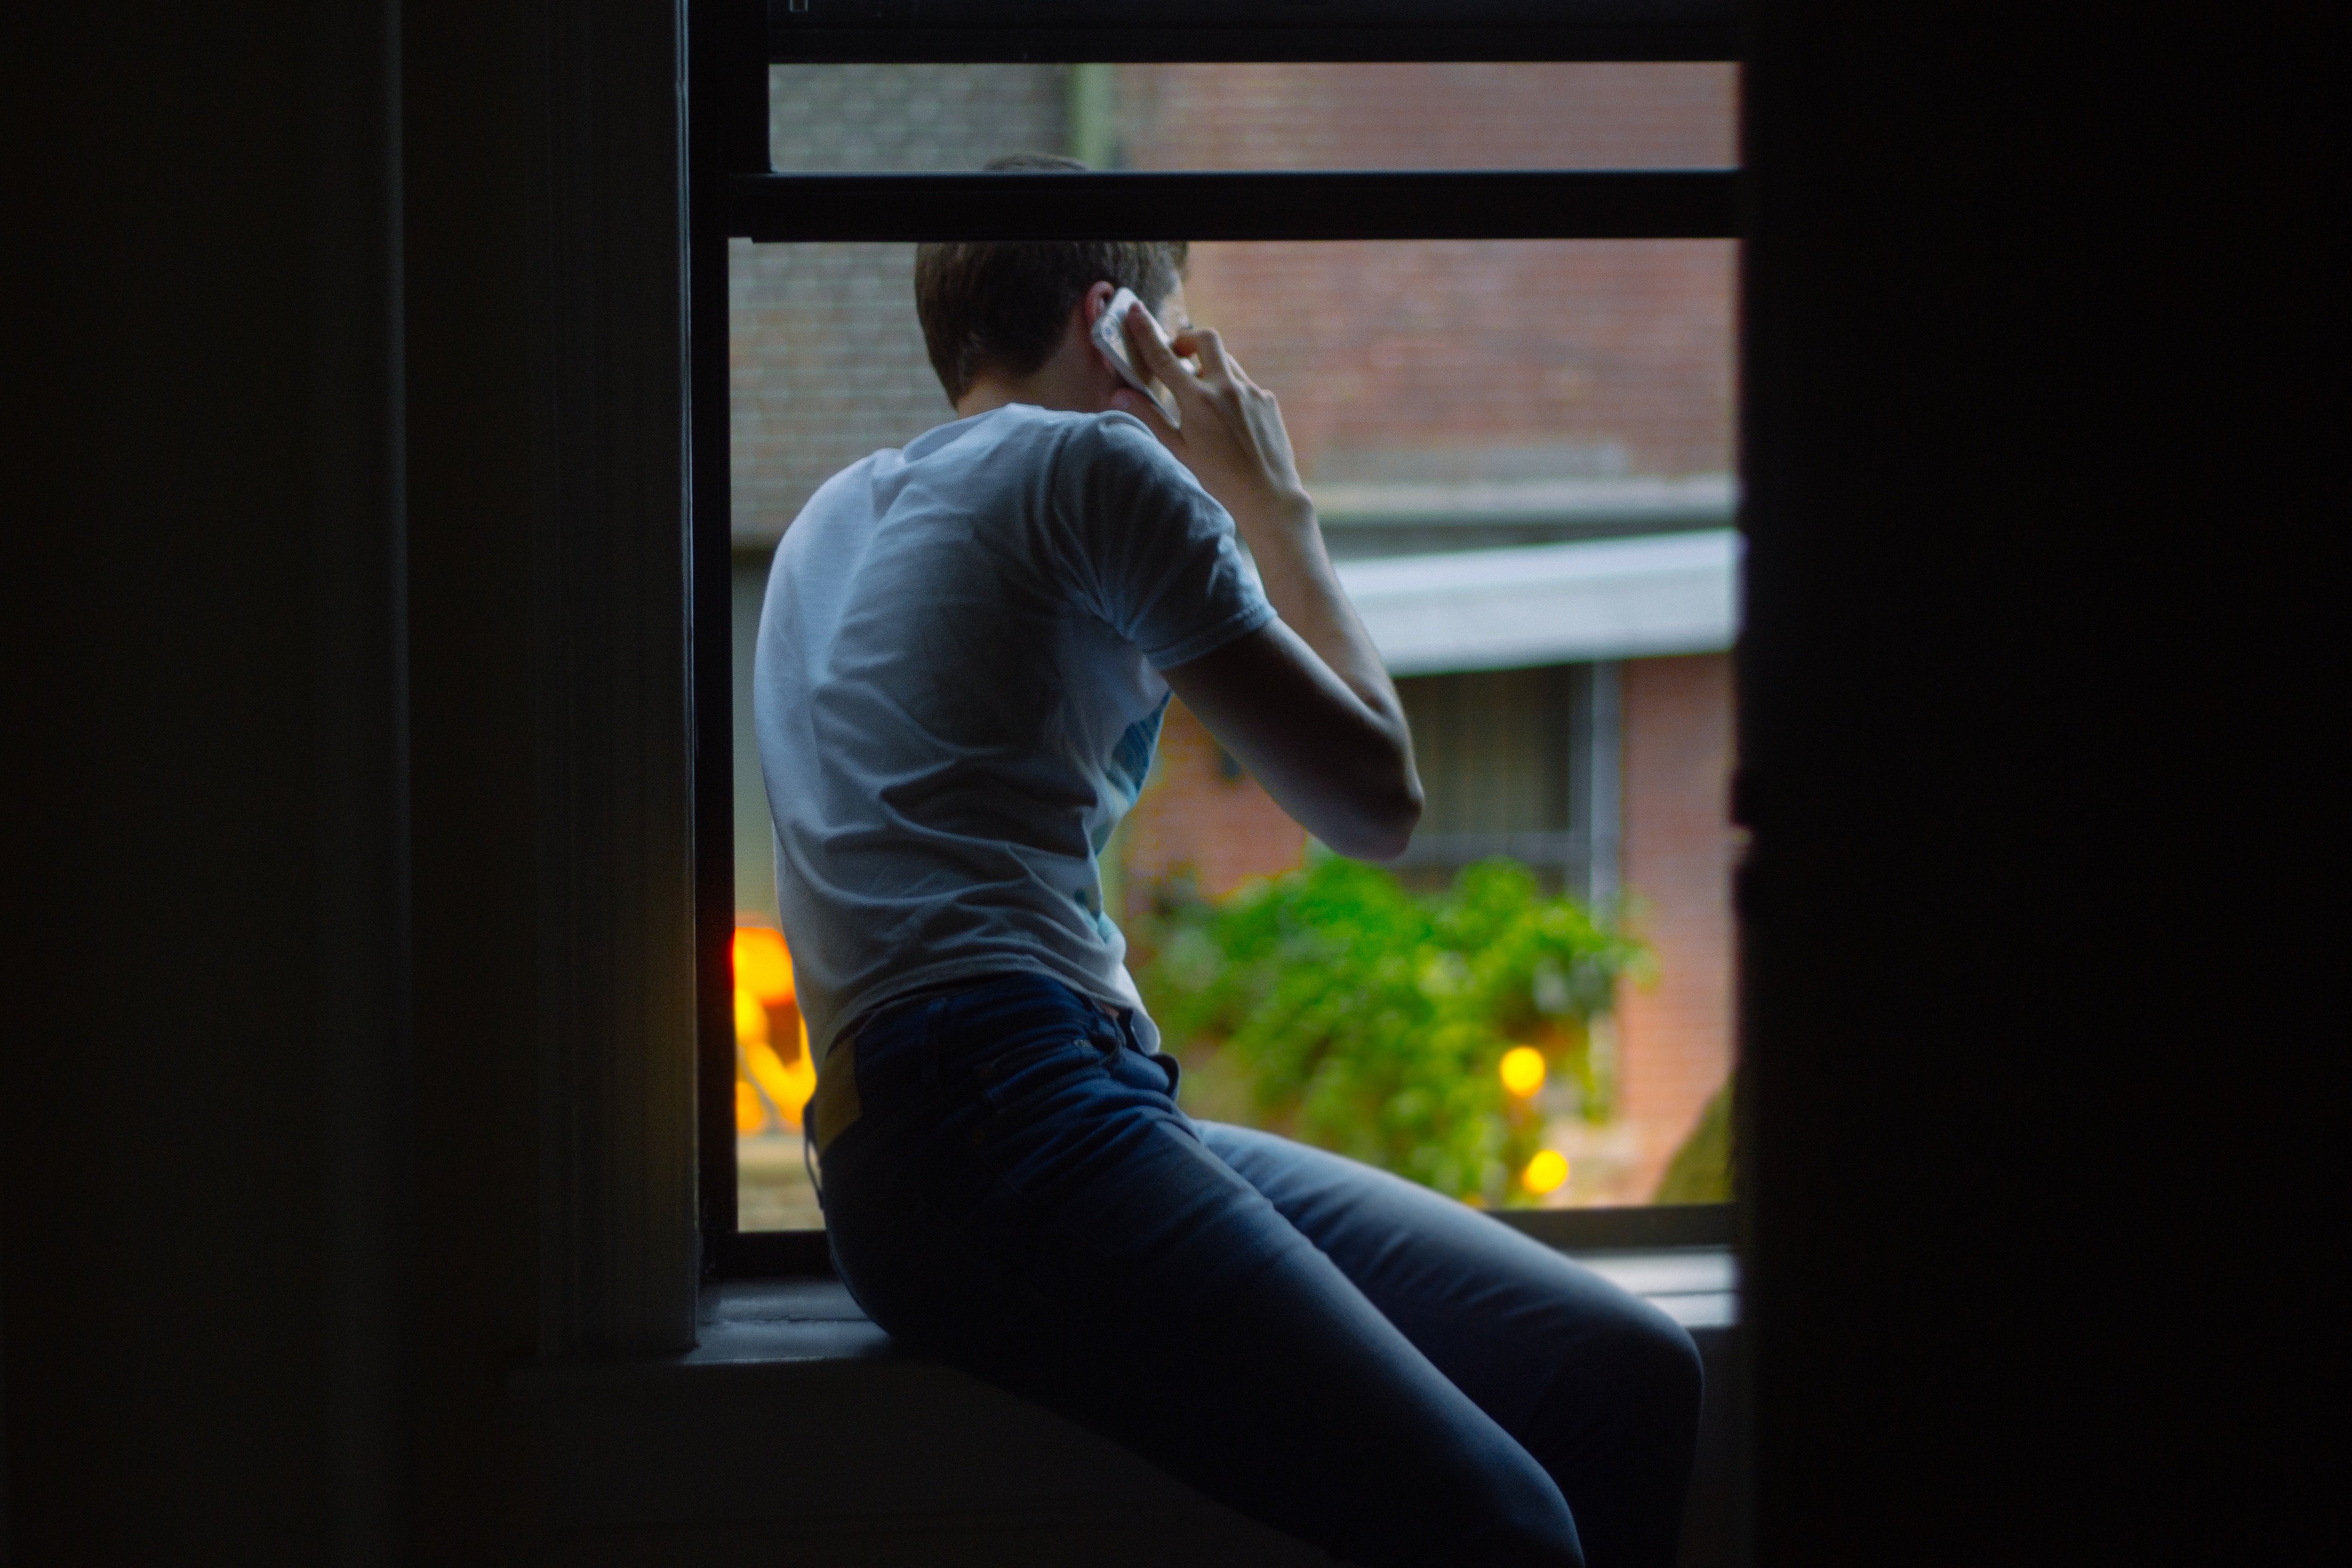
light, color, black, muscle, screenshot, interaction, sense